Lizelle Lee

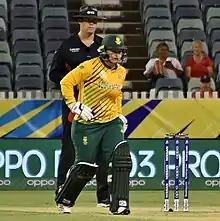
Lee batting for South Africa during the 2020 ICC Women's T20 World Cup

Lizelle Lee (born 2 April 1992) is a South African cricketer who played for the South Africa women's national cricket team from 2013 to 2022. She has played for Western Storm and Surrey Stars in the Women's Cricket Super League, as well as Melbourne Stars, Melbourne Renegades and Hobart Hurricanes in the Women's Big Bash League. Lee is an opening batter. In January 2022, Lee was named the ICC Women's ODI Cricketer of the Year. In July 2022, Lee announced her retirement from international cricket.